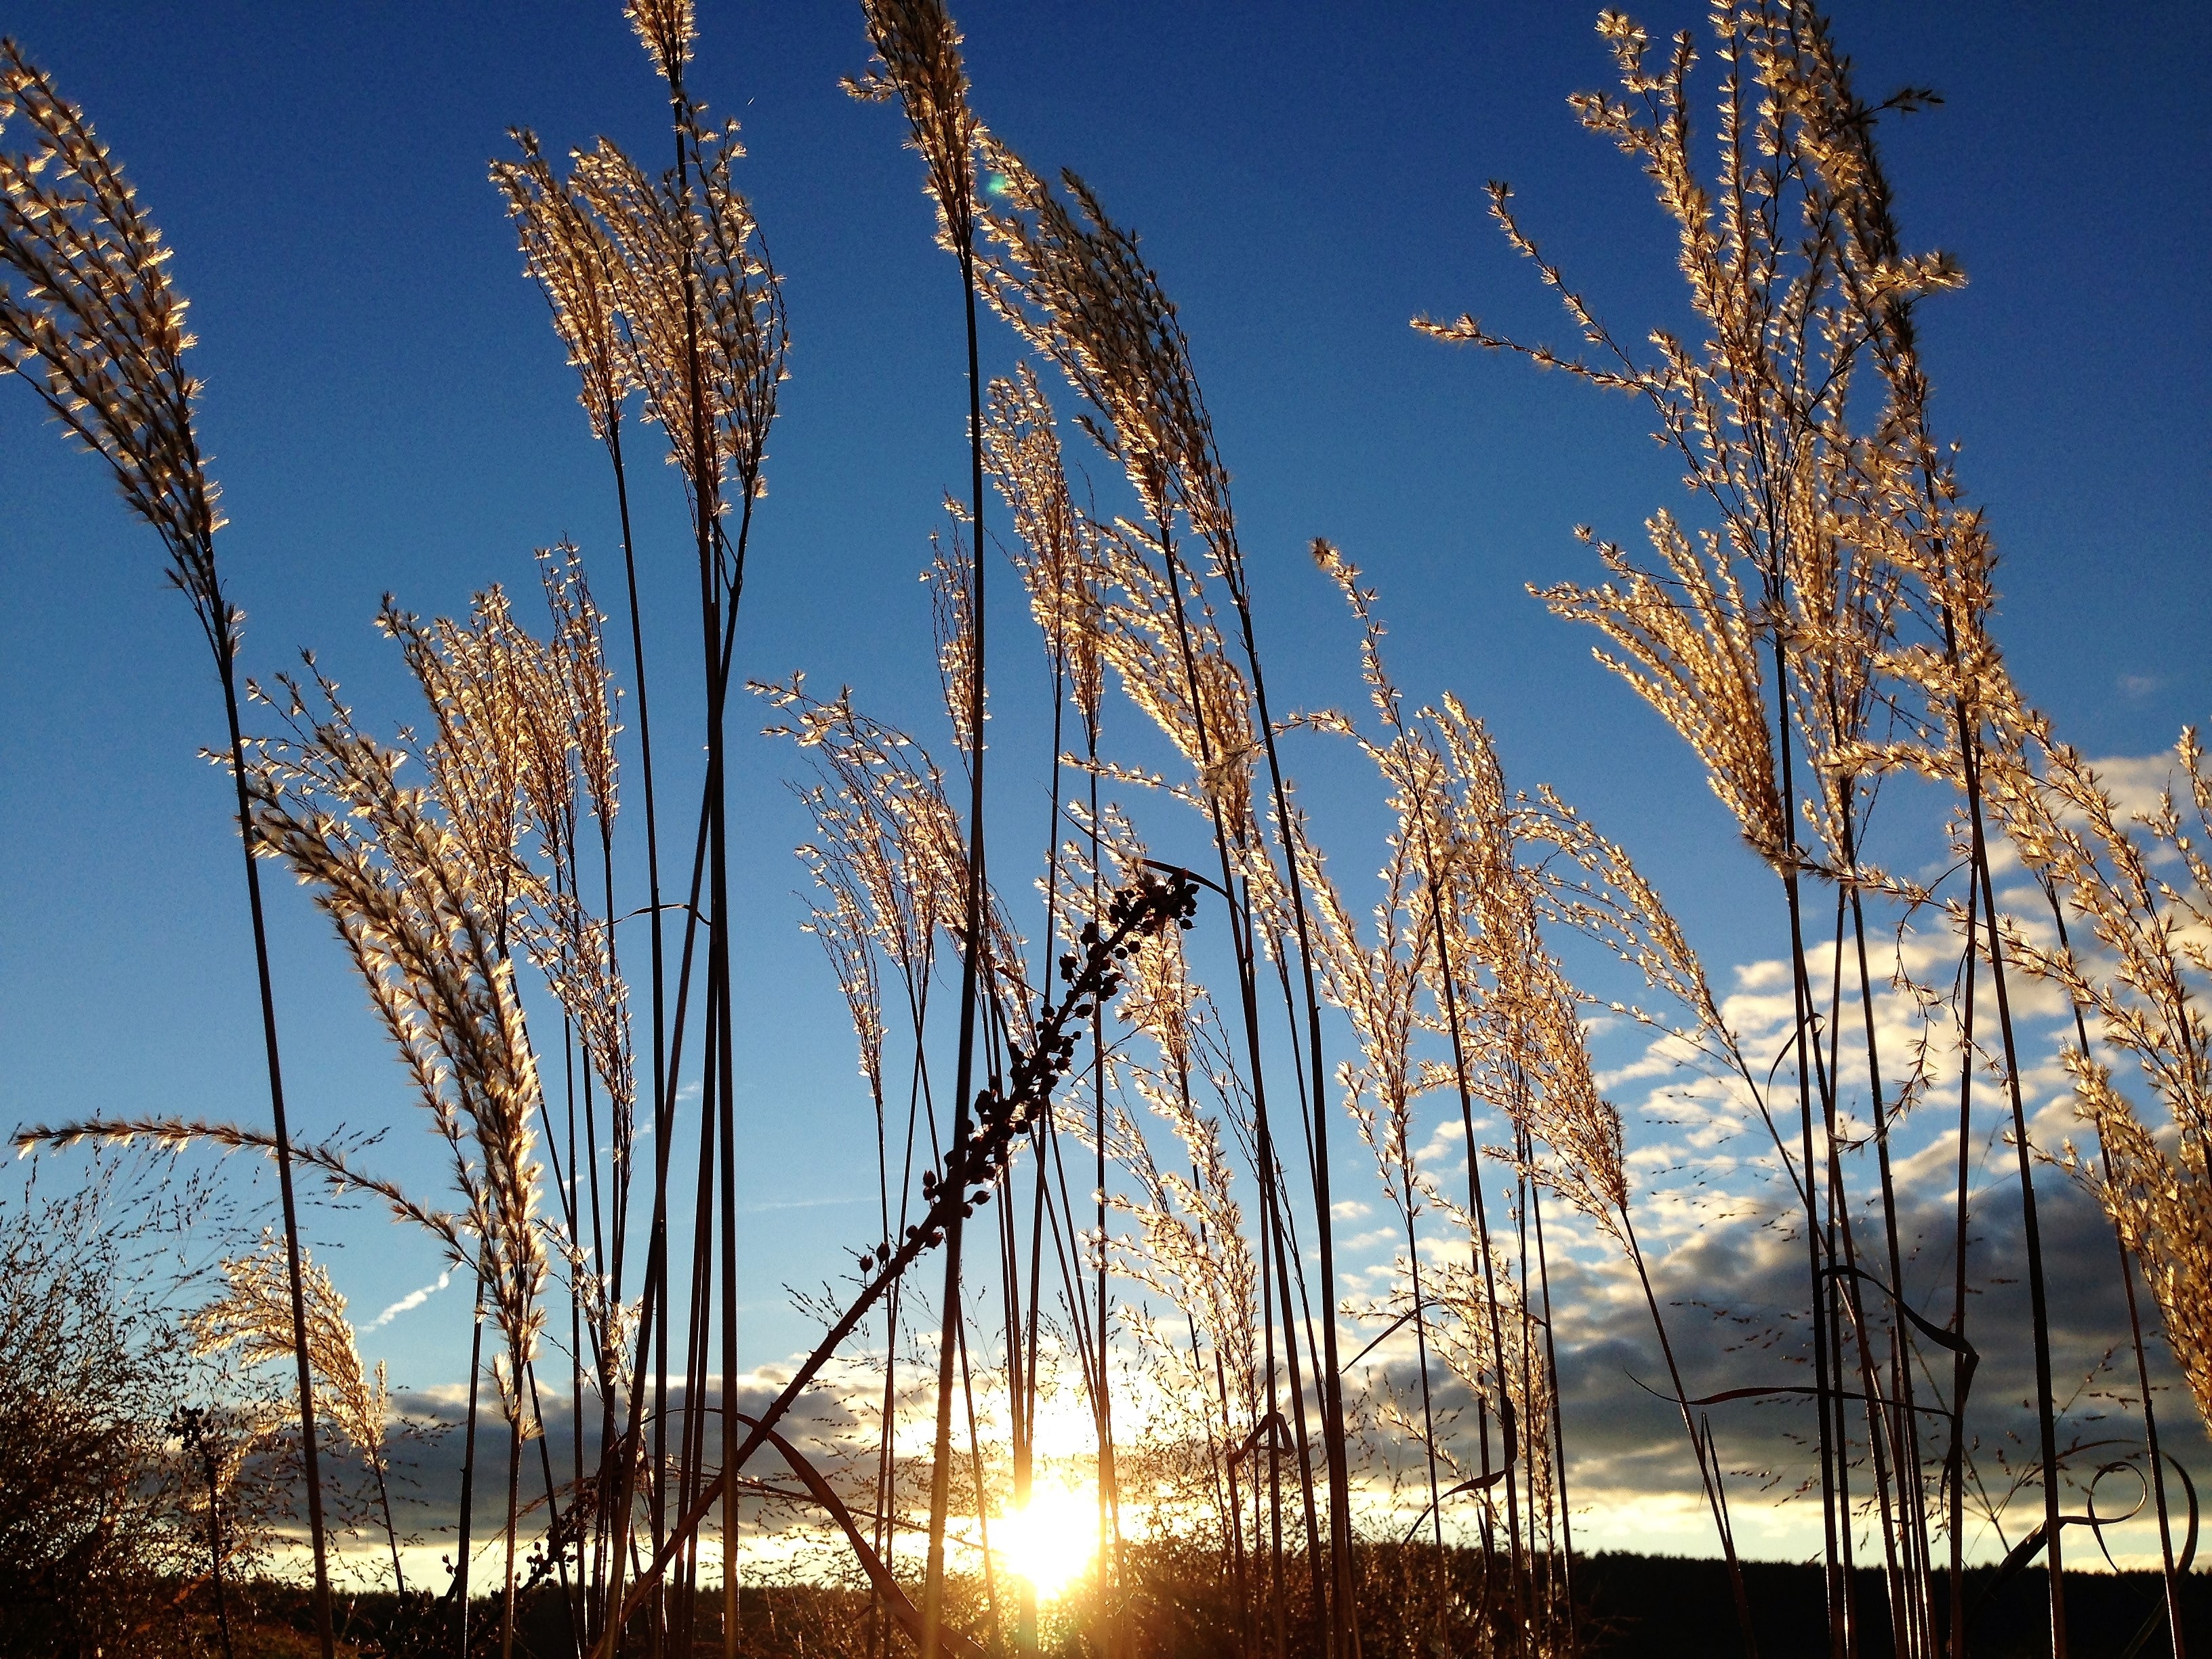
landscape, tree, nature, grass, horizon, branch, cloud, plant, sky, sun, sunset, field, meadow, sunlight, morning, flower, dusk, evening, reflection, close, mood, grasses, back light, flowering plant, blades of grass, grass family, woody plant